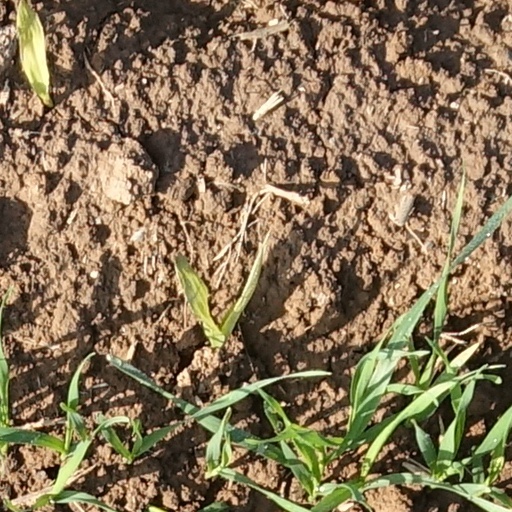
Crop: wheat